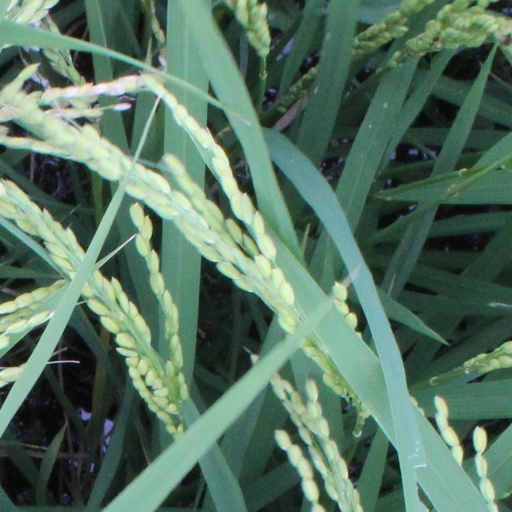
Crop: rice